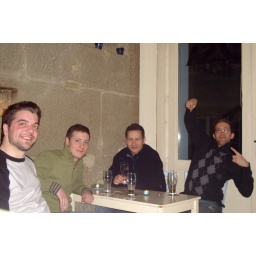
a small hole in the wall that fits maybe 12 people across the street from my apartment